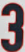
Number: 3